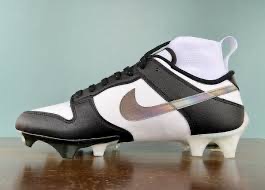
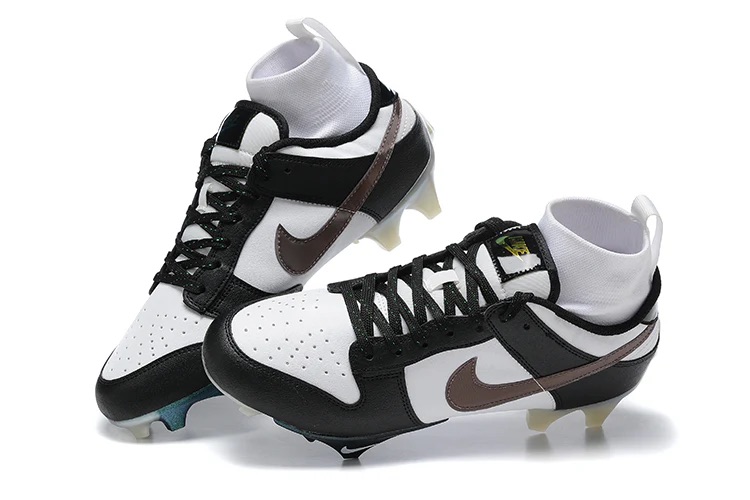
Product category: misc
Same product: yes